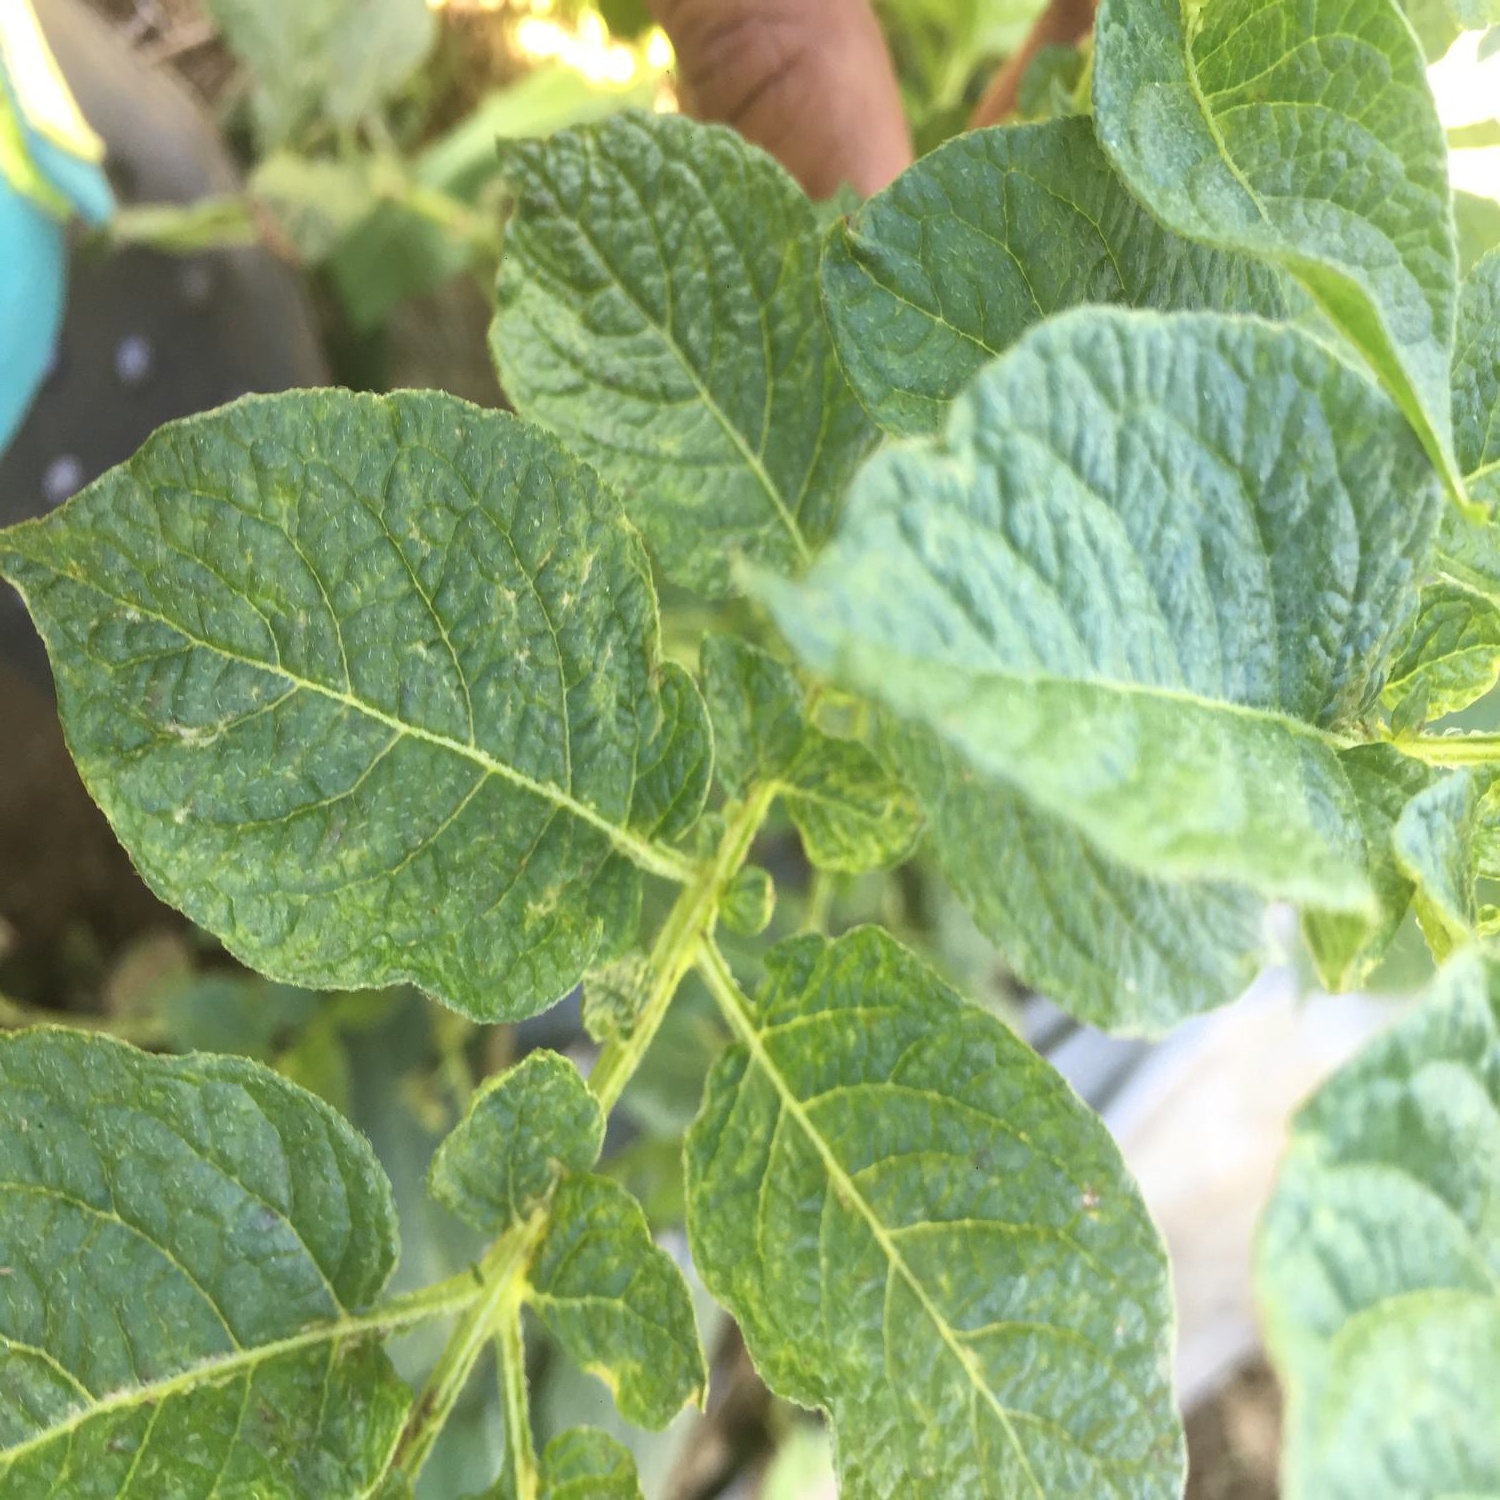
Etiqueta: Virus